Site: brandenburg
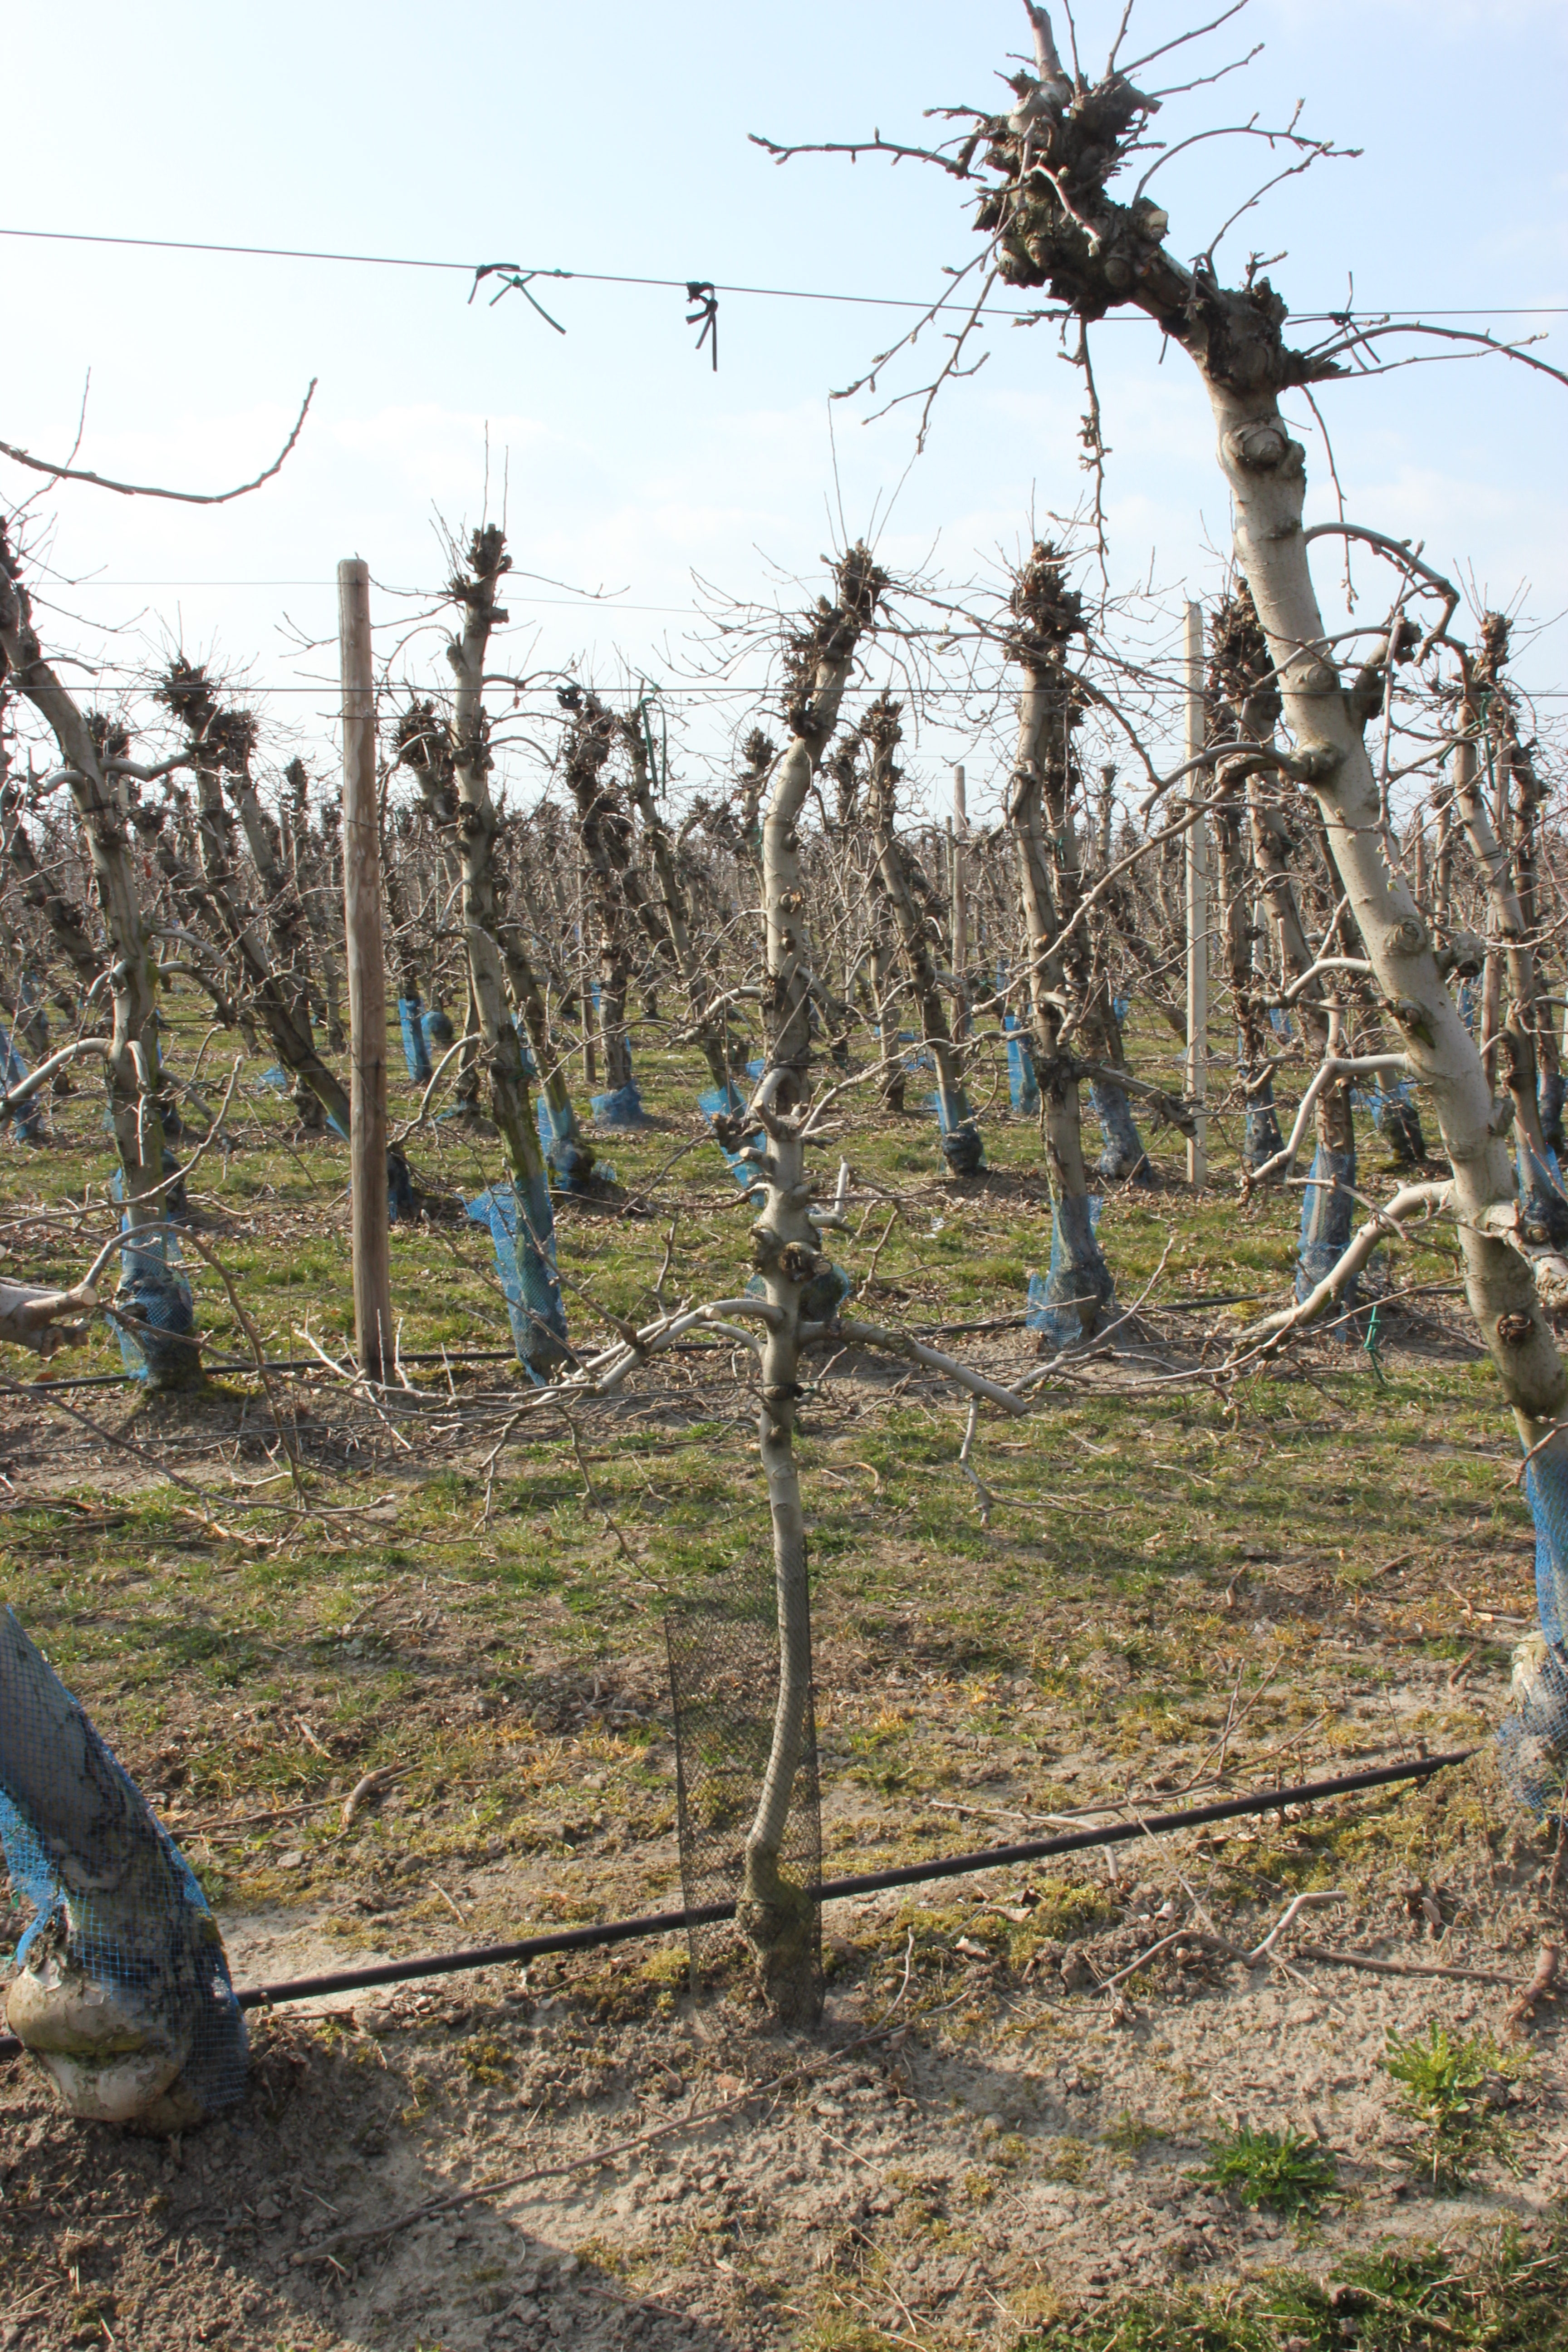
Growth stage (BBCH 03): Bud development